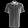
Label: Shirt